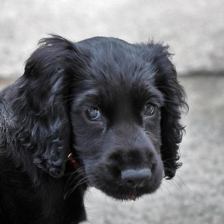
Label: animals